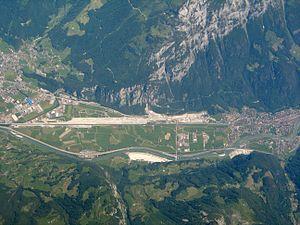
Erstfeld est une commune suisse du canton d'Uri.